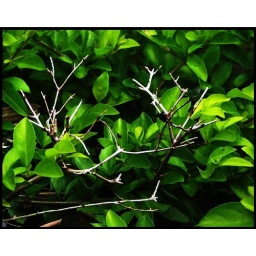
was attracted by the bare white contrast of the twigs against the lush green background of leaves.